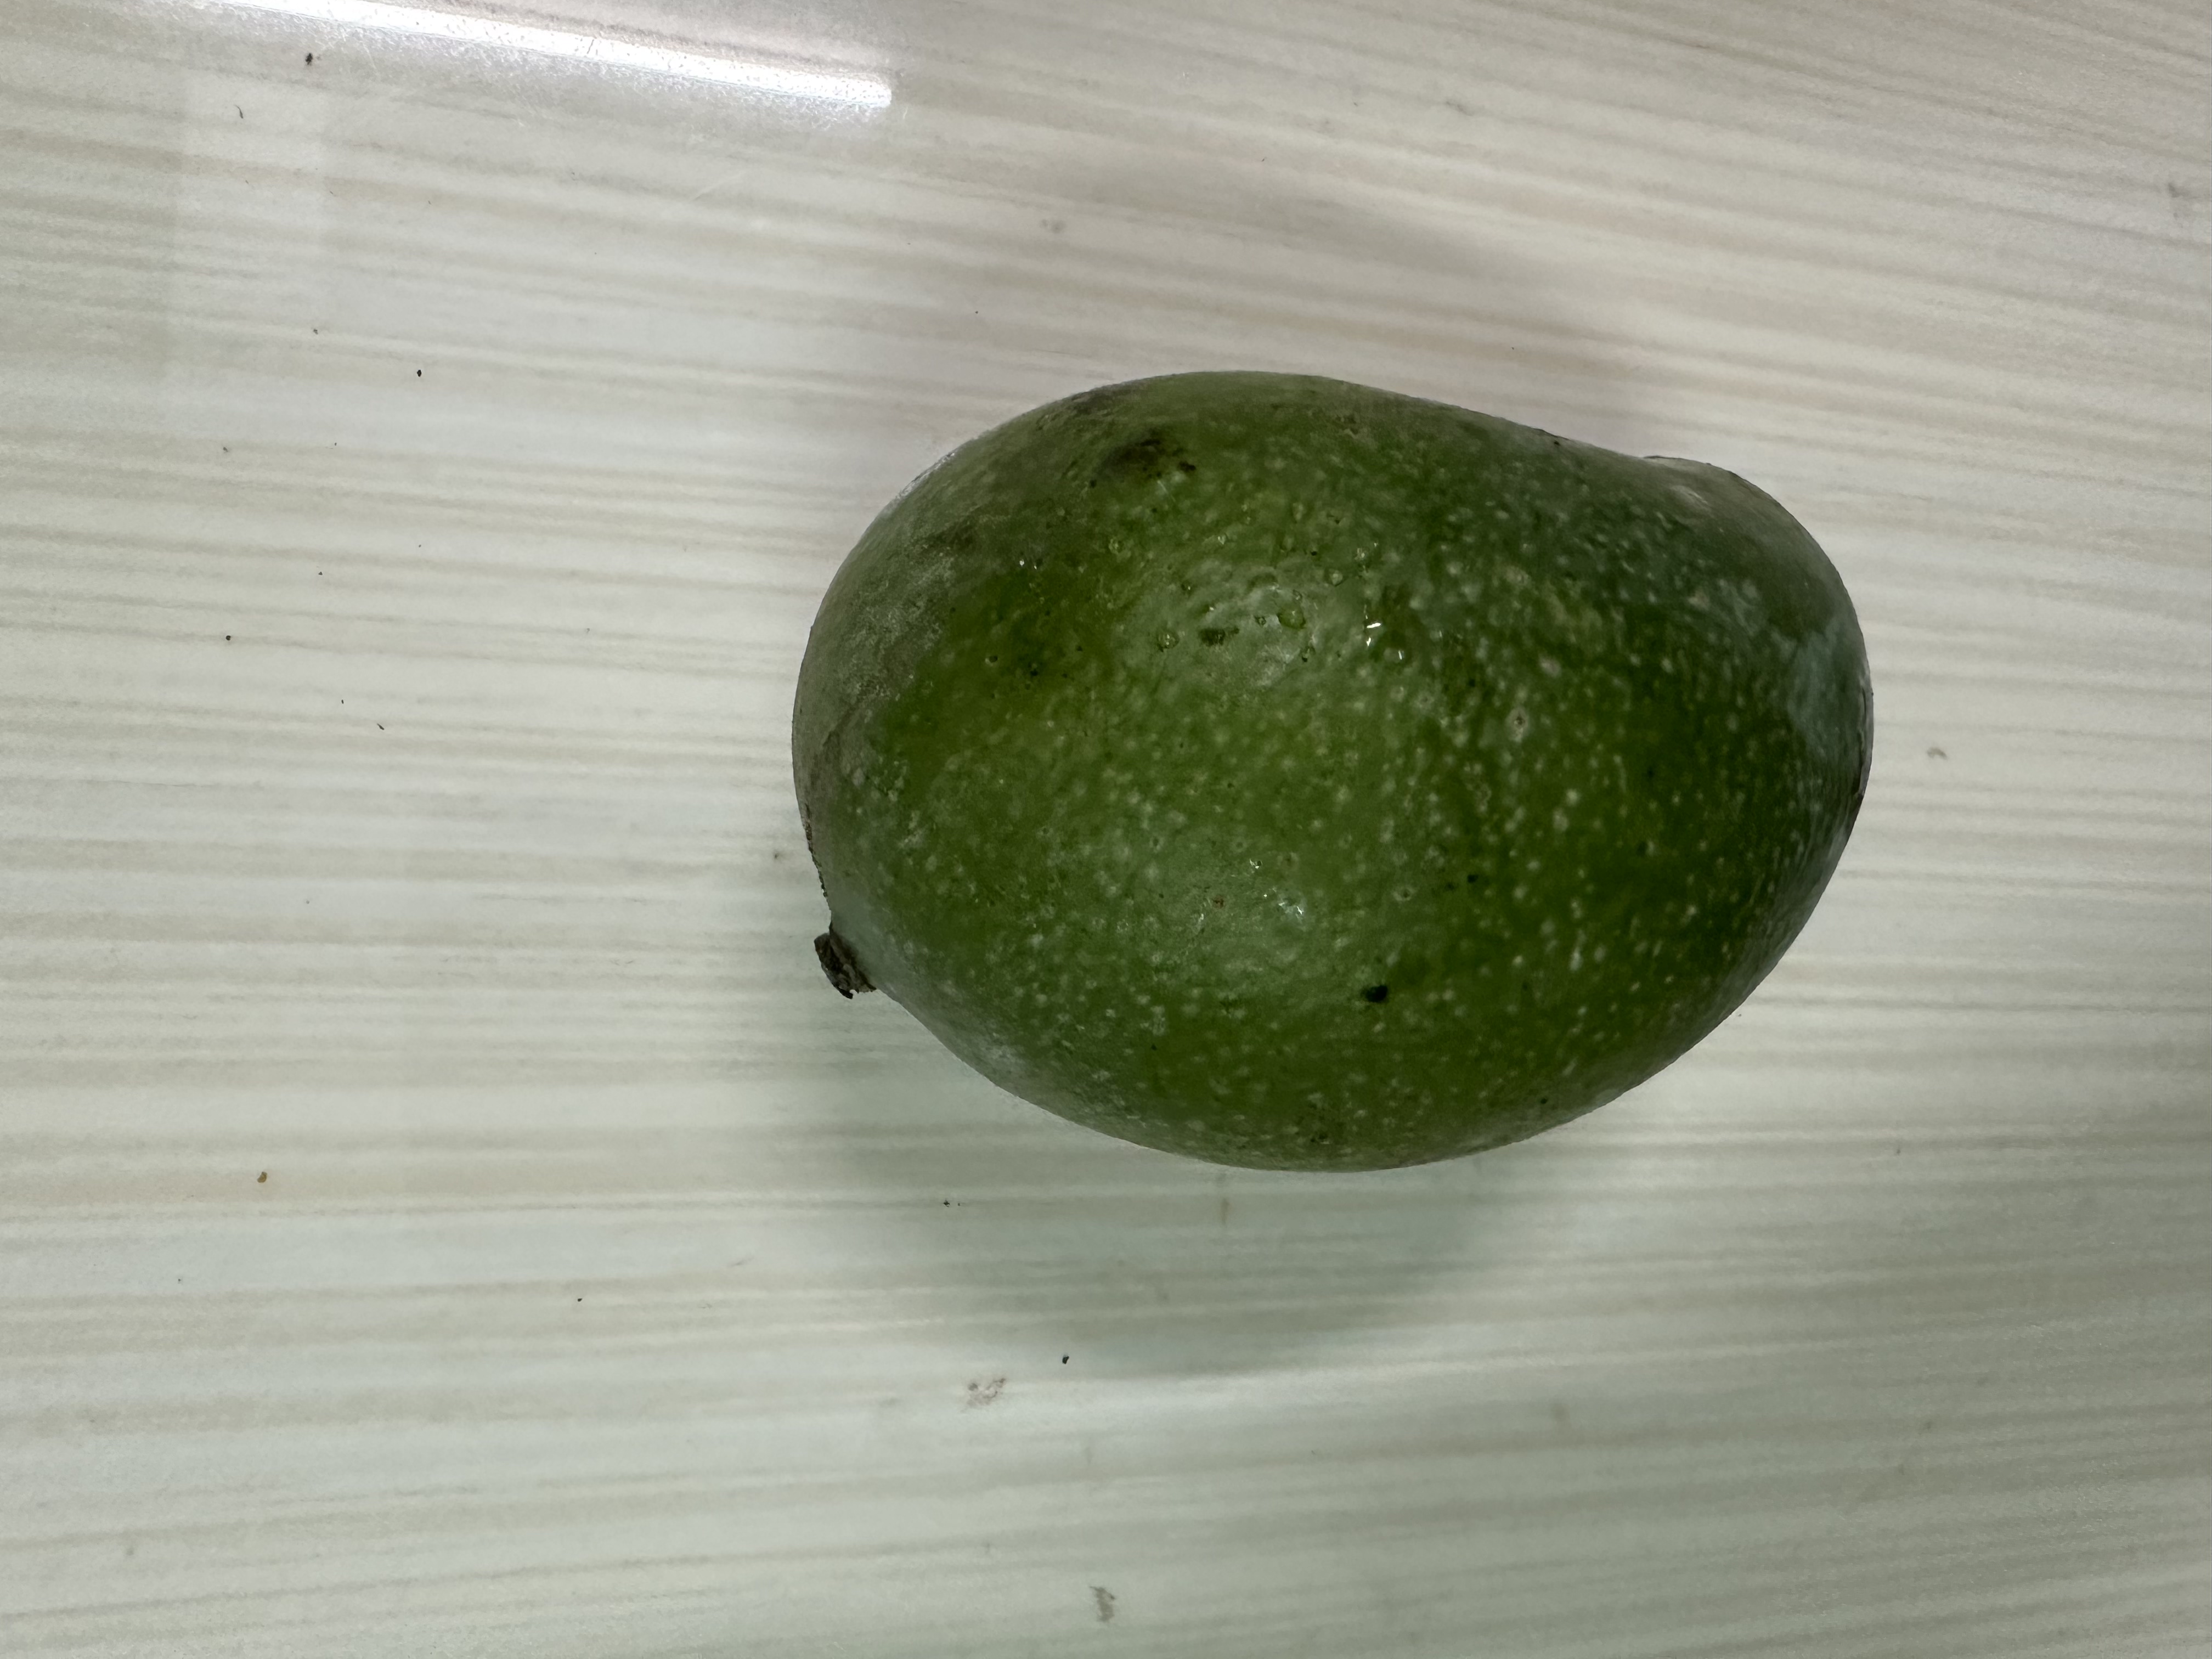
Mango variety: Amrapali